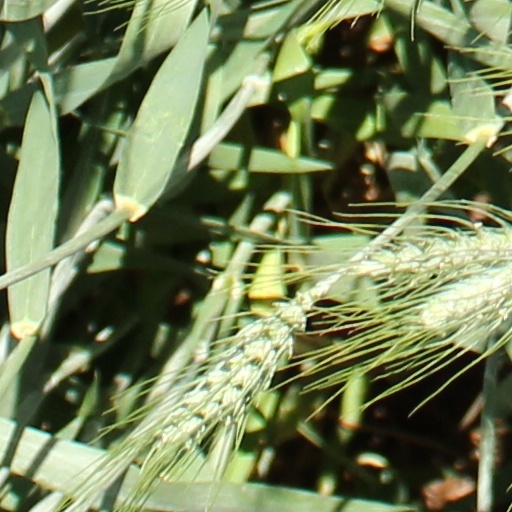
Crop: wheat